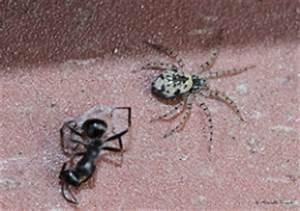
spider